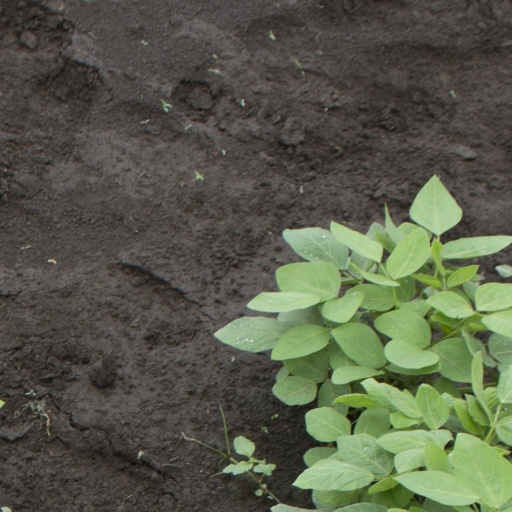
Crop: soybean